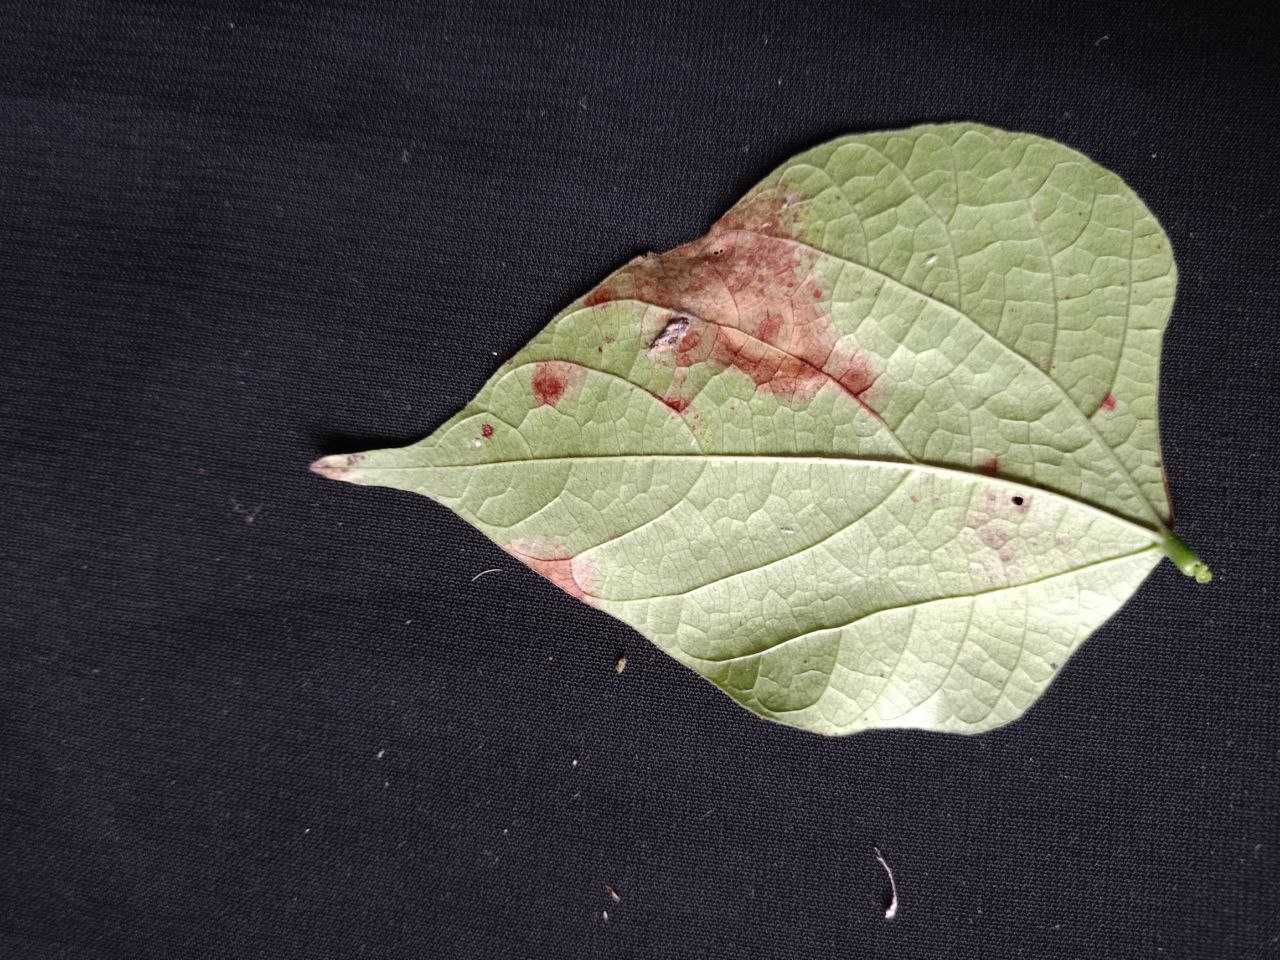
Crop: bean
Leaf condition: Blight